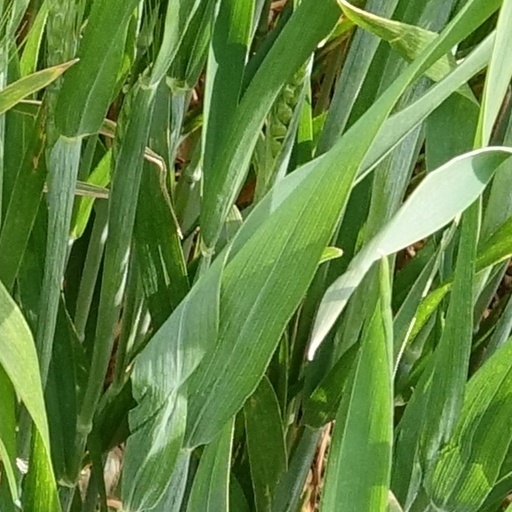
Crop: wheat